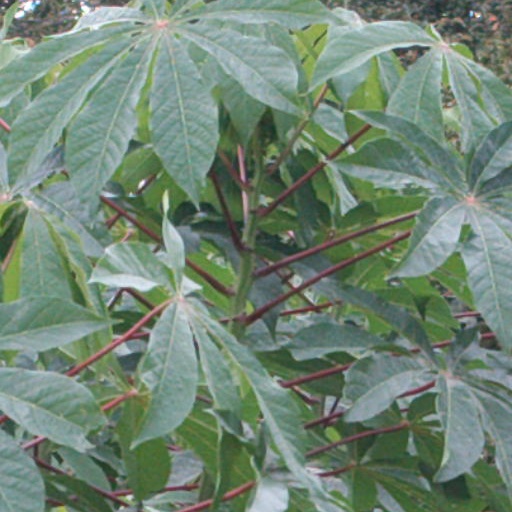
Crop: cassava